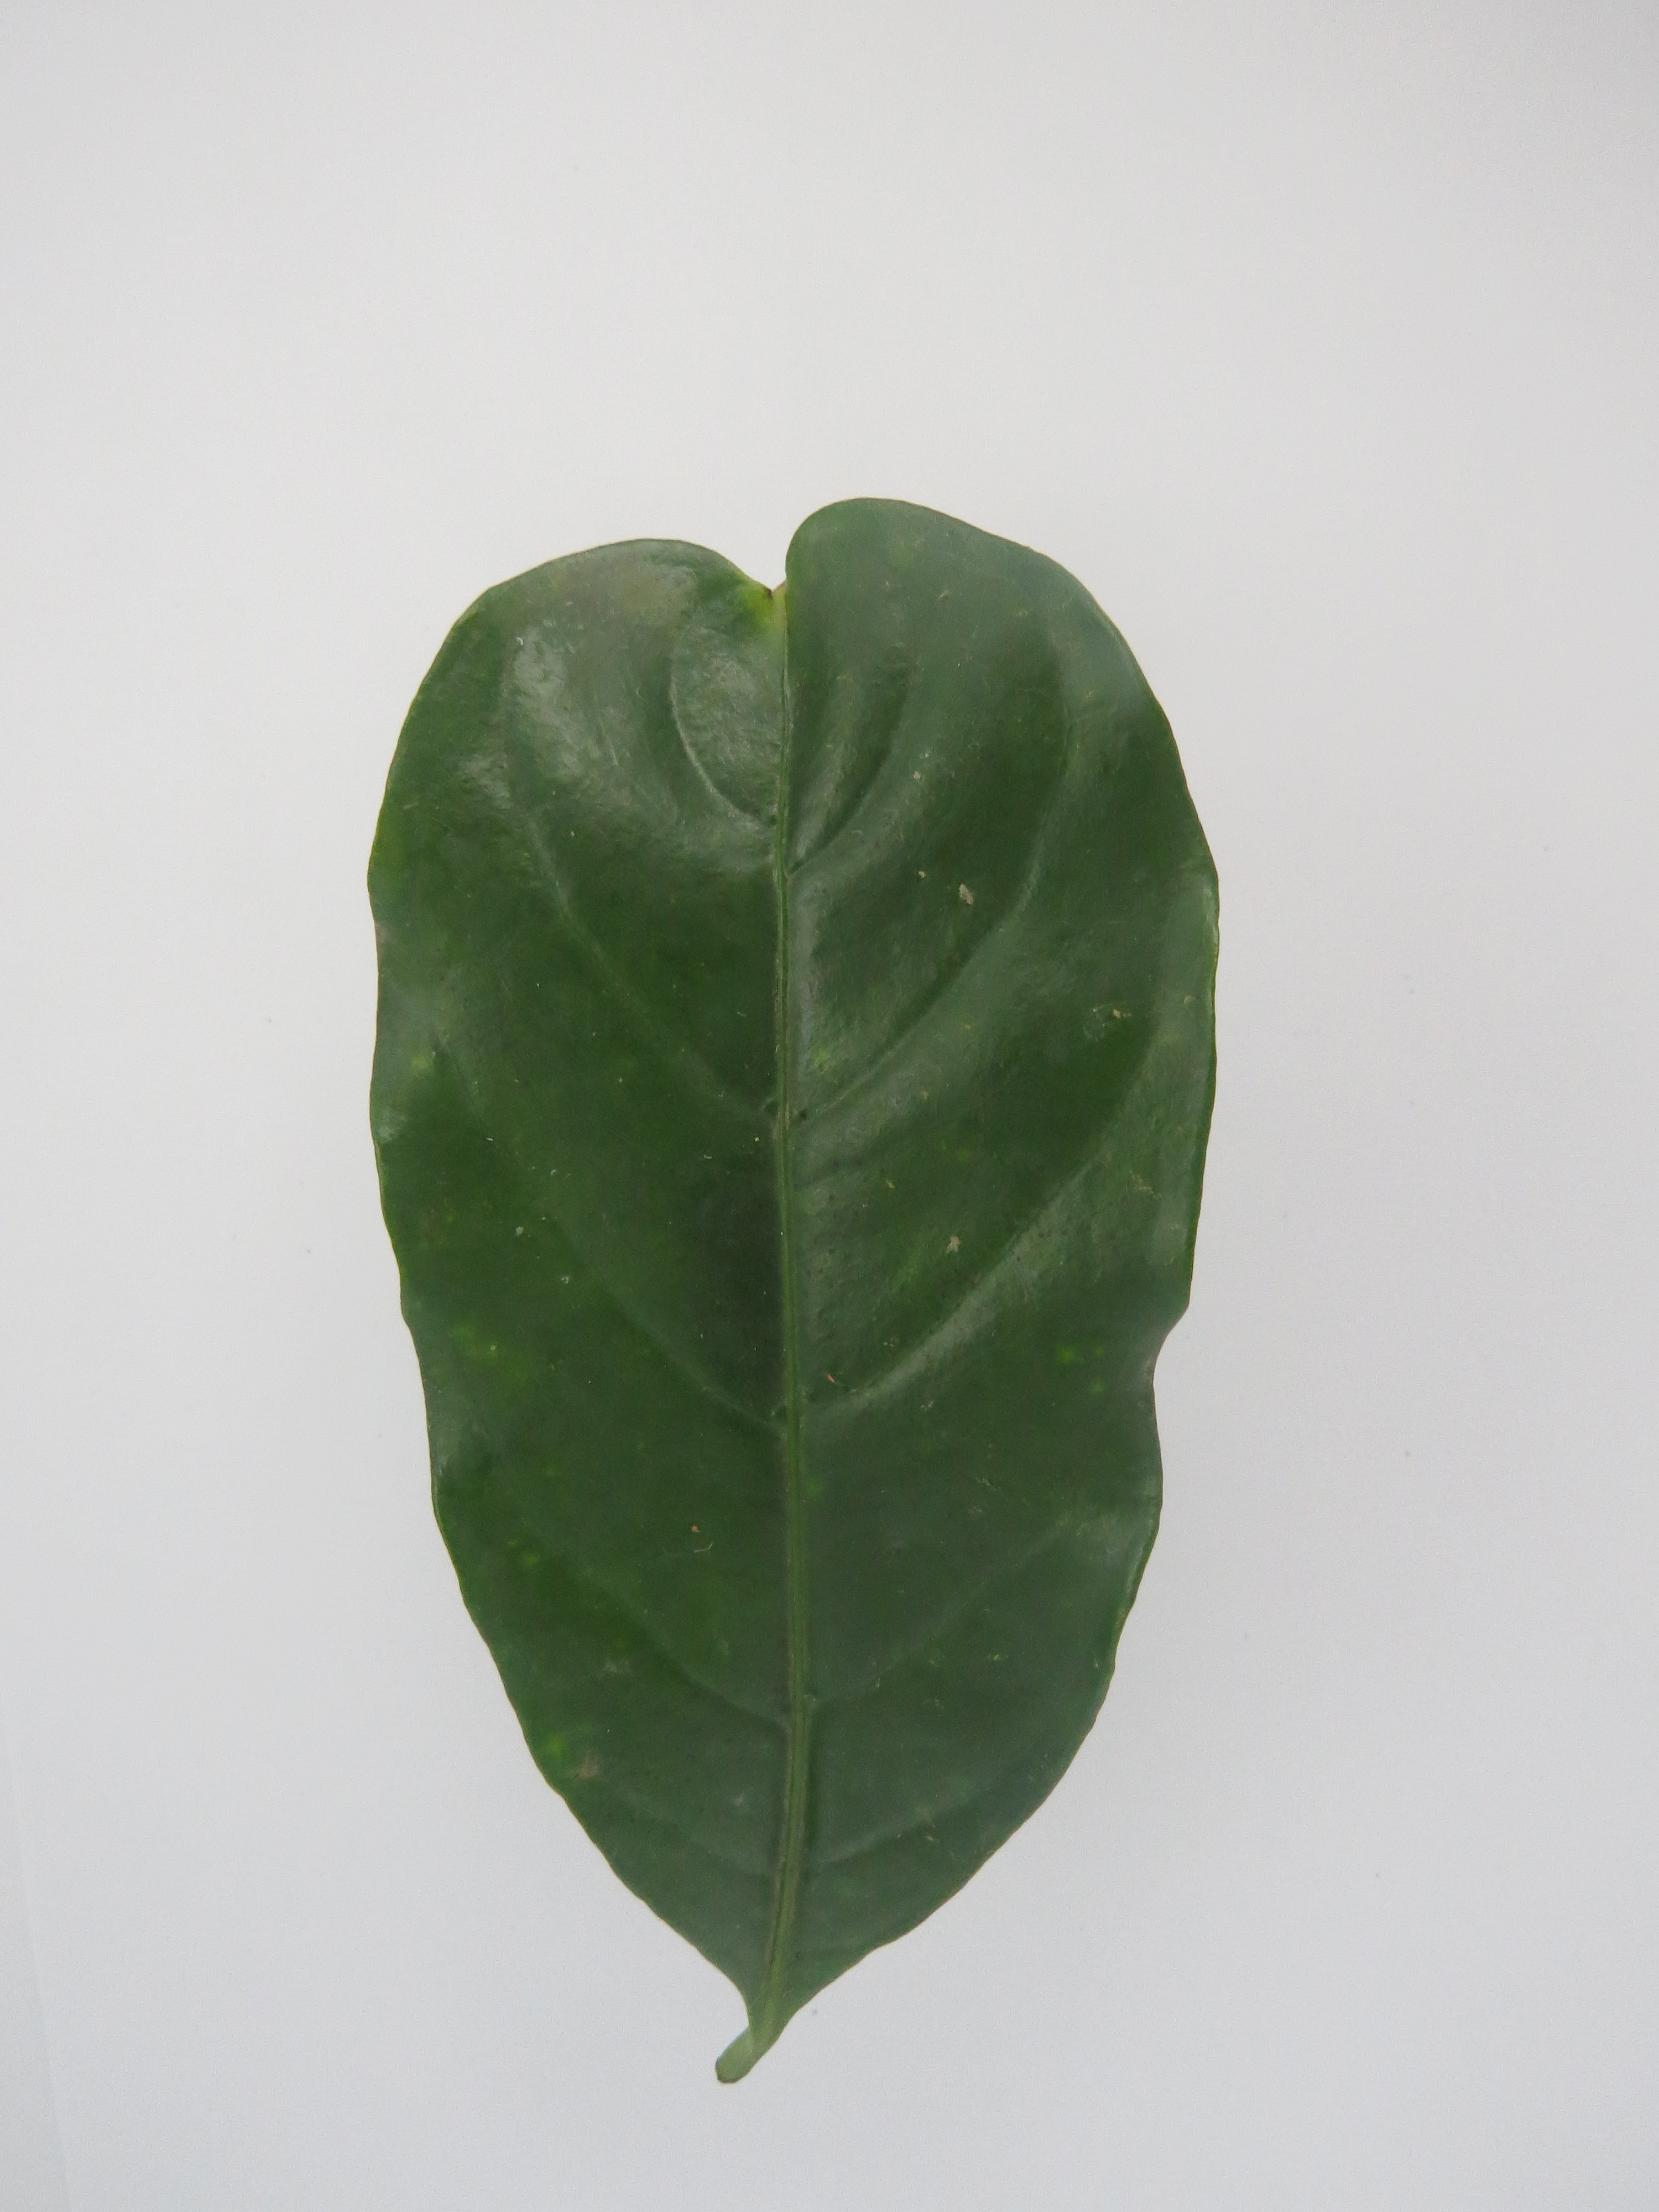
Label: boron-B